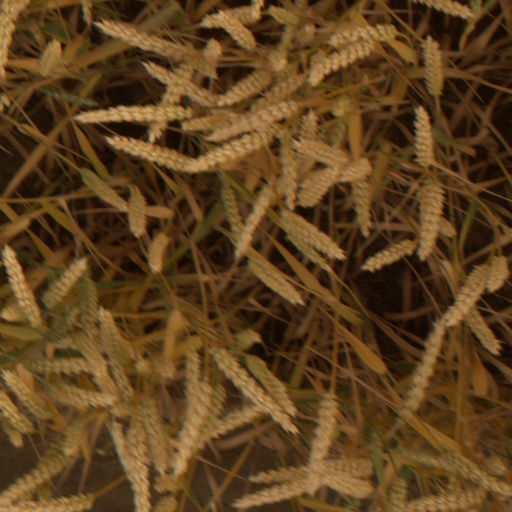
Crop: wheat